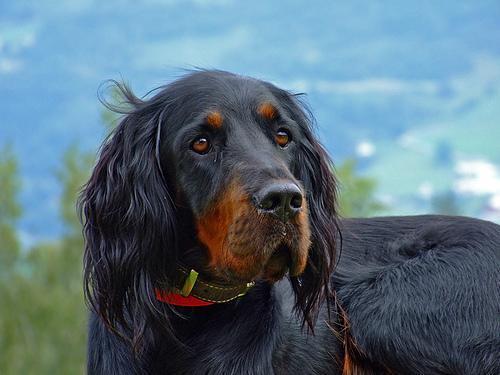
Gordon_setter